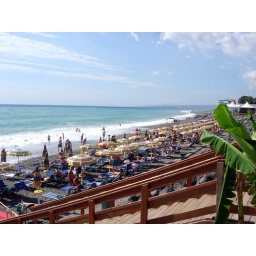
View of the Mediterranean from the deck of the resort. The water really is as blue as it appears in the photo!